Inazuma Eleven GO (video game)

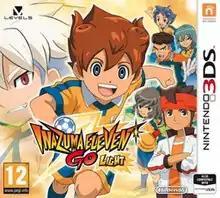
European cover art for the "Light" version

is a 2011 role-playing video game and sports video game for the Nintendo 3DS by Level-5. It was released on December 15, 2011 in Japan and Europe on June 13, 2014 and released on July 18, 2015 in Australia and New Zealand. There are two versions of the game, "Shine" and "Dark", which was released in Europe as "Light" and "Shadow". An "Inazuma Eleven GO" manga based on the game began serialization in "CoroCoro Comic", while an anime TV season based on the game produced by OLM started airing on May 4, 2011.